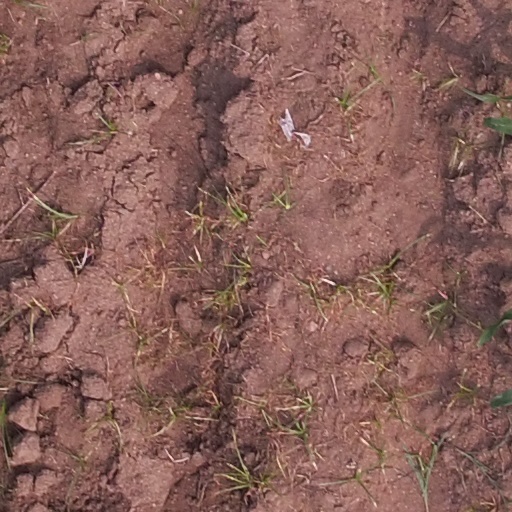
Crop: maize; corn